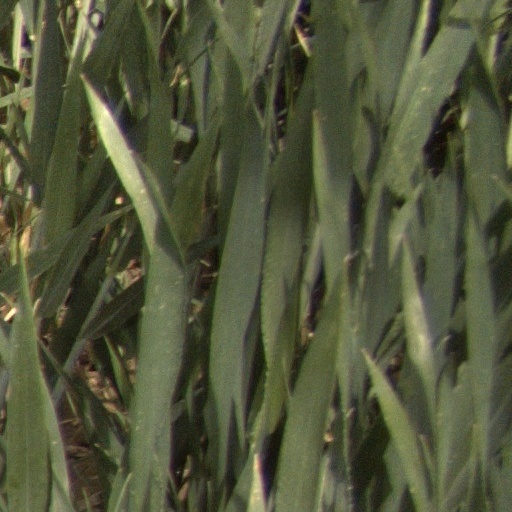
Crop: wheat